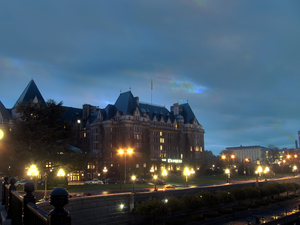
Le Fairmont Empress est un des hôtels les plus anciens et les plus réputés de Victoria, Colombie-Britannique. Il est devenu un des symboles de la ville elle-même en raison de son emplacement exceptionnel sur Wharf Street en face du Parlement de Colombie-Britannique et du port.